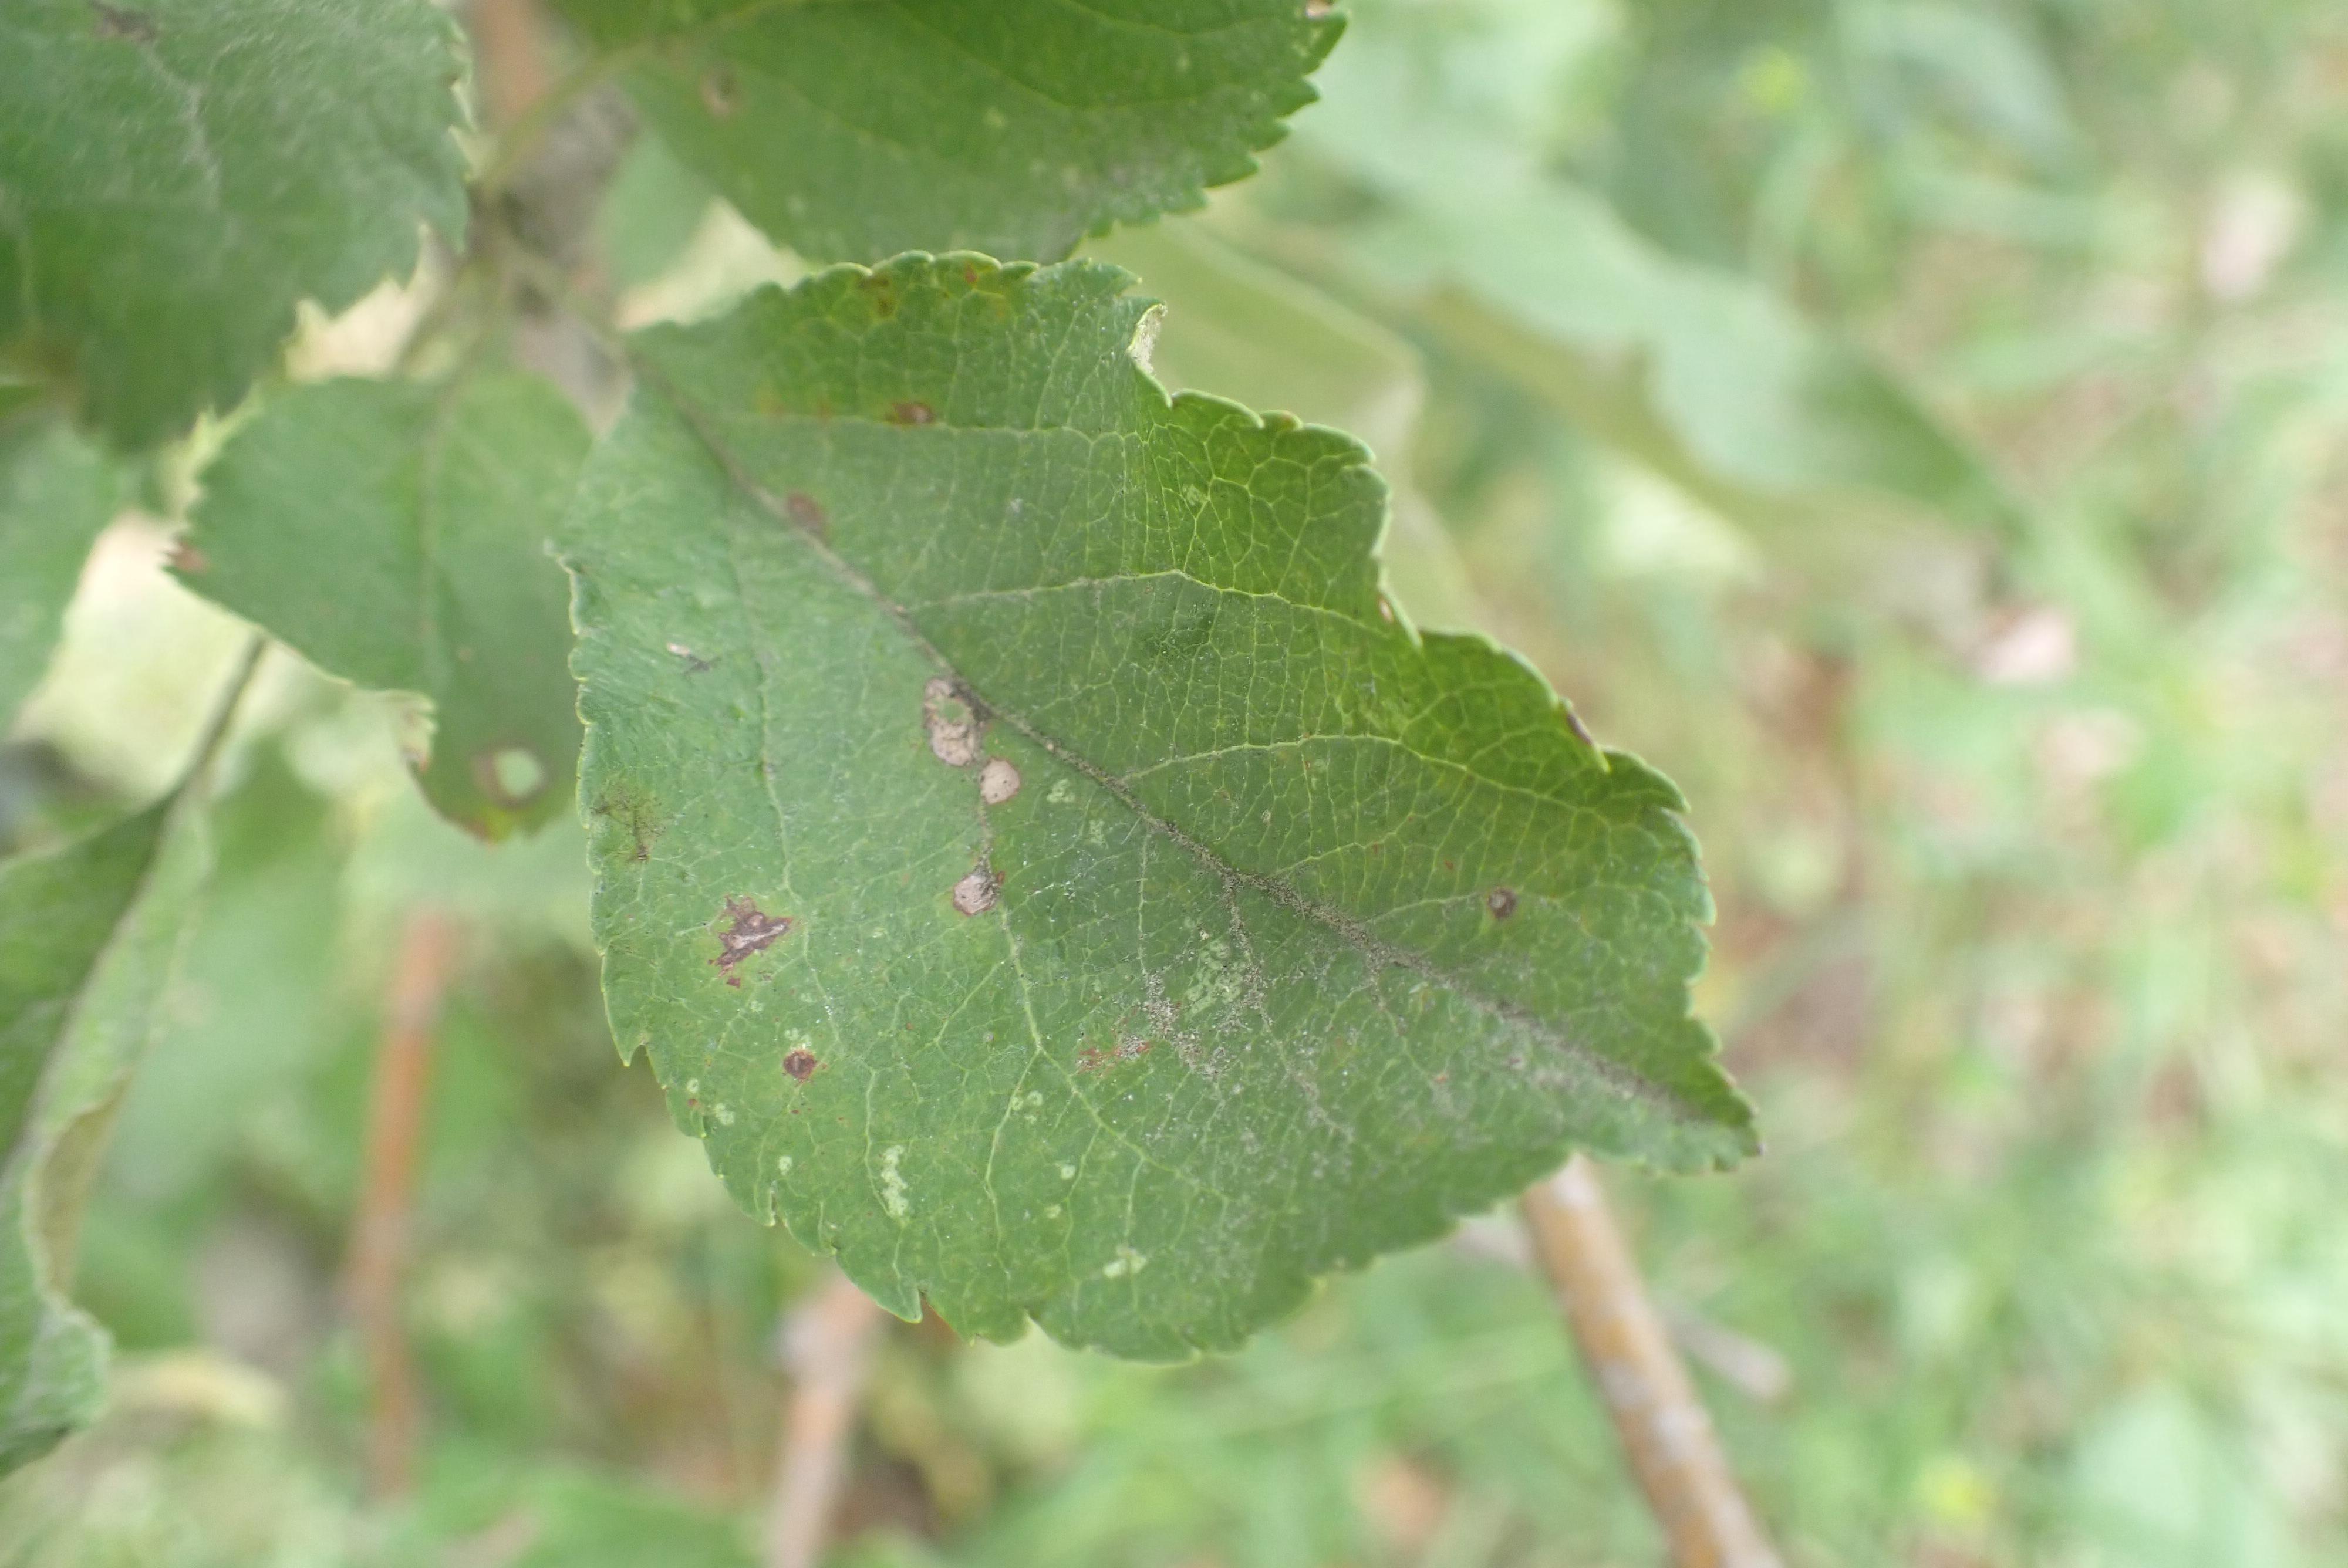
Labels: complex